Analavory, Miarinarivo

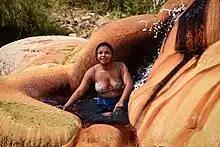
A woman bathes in a geyser in Analavory

The national roads N1b, RN1b and RN43 make junction near or in the town of Analavory.